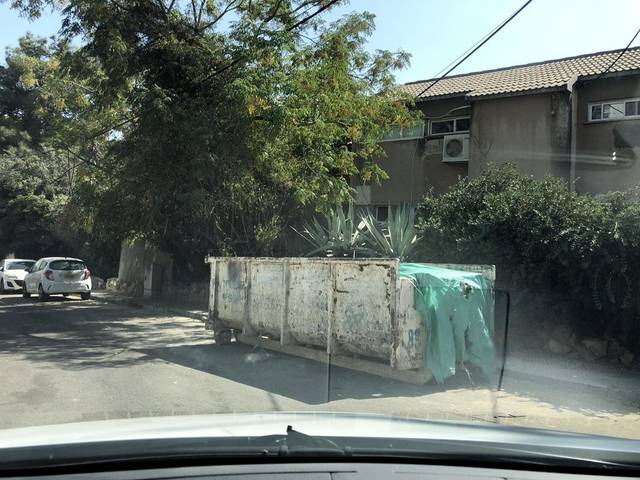
Region: Israel
Coordinates: 32.173, 34.895